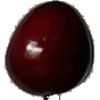
Label: Cherry 1